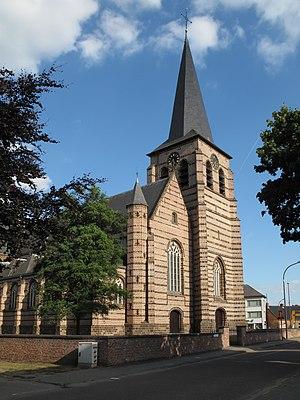
Herselt est une commune néerlandophone de Belgique située en Région flamande dans la province d'Anvers.